Jimmy Rutherford (International Brigades)

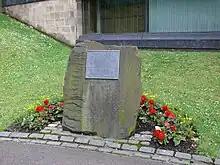
Memorial to the International Brigades, Princes Street Gardens, Edinburgh

A heavy cotton banner with Rutherford's portrait and name Jimmy Rutherford Leith, the sickle red flag and tricoloured flag with the words 'Died for Our Liberty" written above him, is in the Historical Environment Scotland's SCRAN collection.